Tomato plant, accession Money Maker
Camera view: vertical (180 deg); turntable rotation: 240 degrees
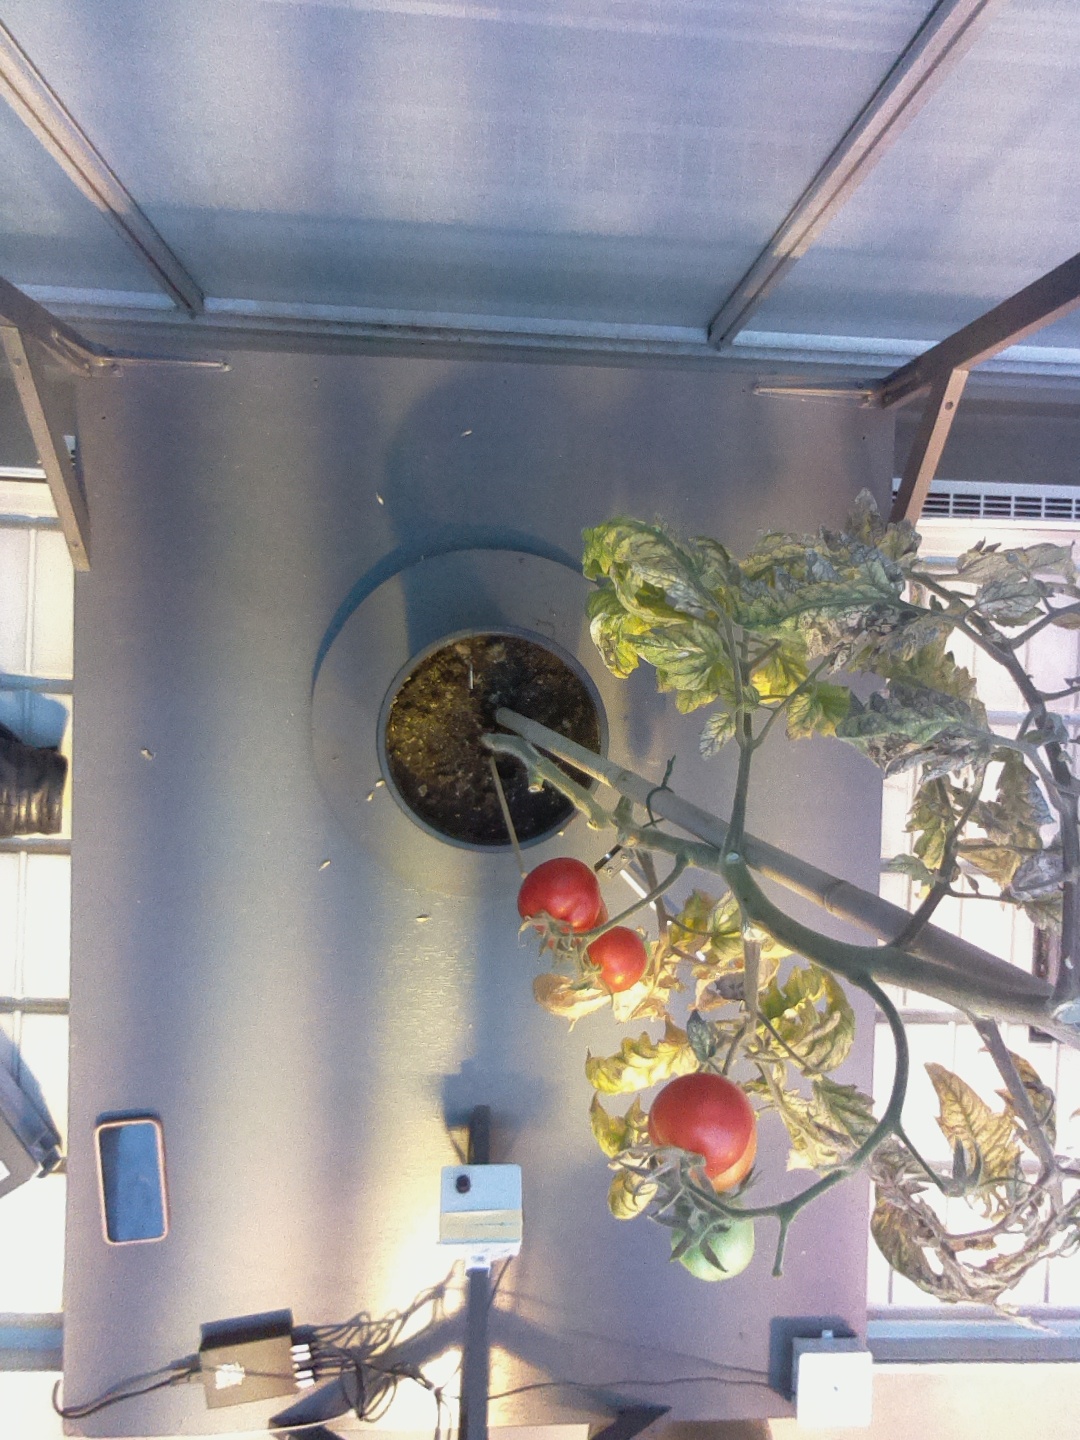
BBCH growth stage 89: 90%-100% of fruits show typical fully ripe color